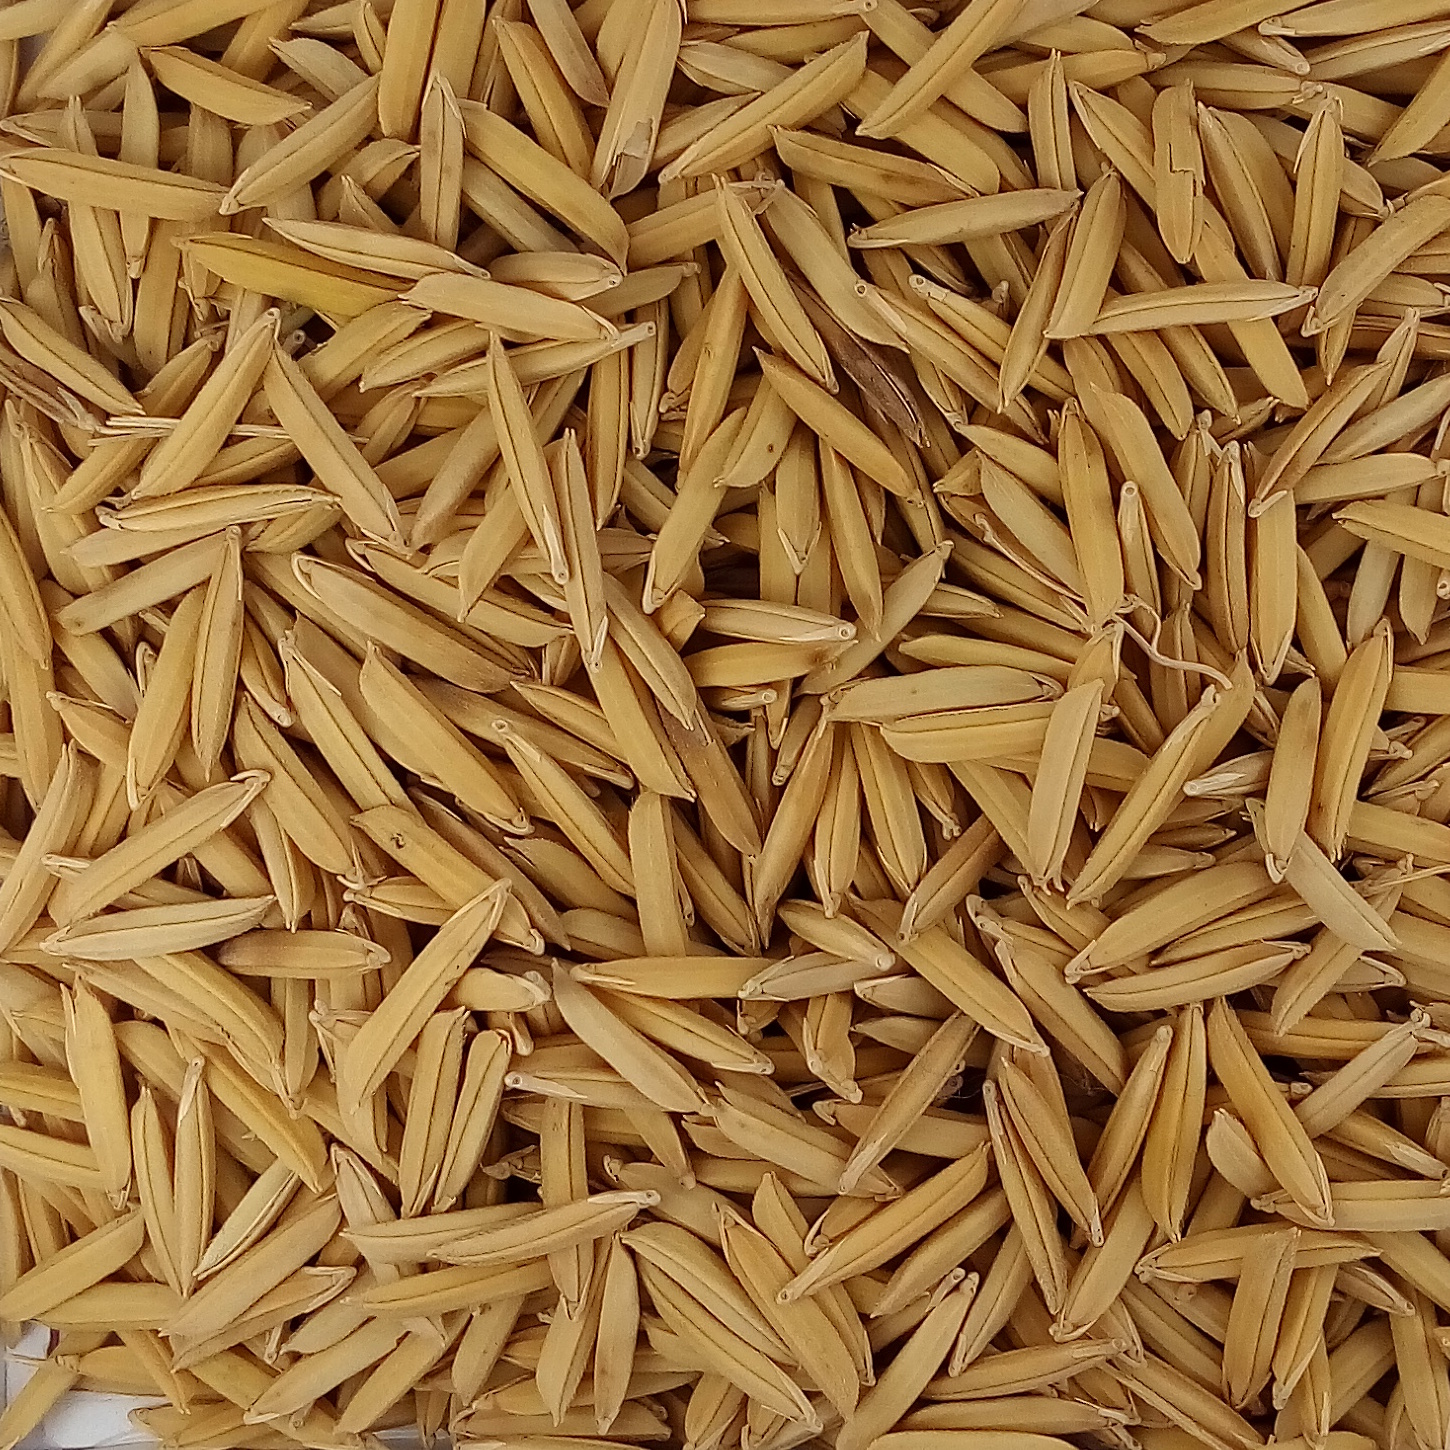
Rice seed variety: 1509